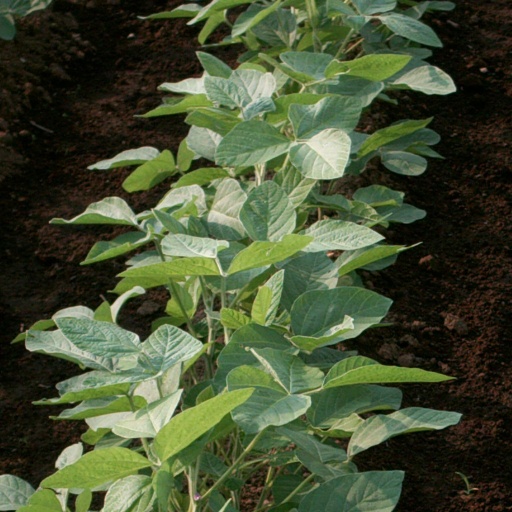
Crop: soybean